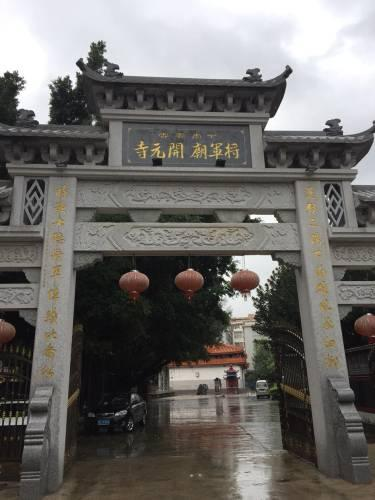
地标名称：云霄下南将军庙开元寺
所在城市：漳州市·云霄县